2015 Tour of Flanders

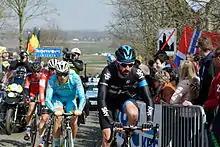
Cyclist Sir Bradley Wiggings leads a small group of riders over a cobbled road section during the race.

The race started with a small delay caused by a farmers' strike. When racing got under way, five riders broke free of the pack after : Jesse Sergent, Damien Gaudin, Ralf Matzka, Matt Brammeier, and Dylan Groenewegen, while Clément Venturini was briefly in the front group as well before dropping back. At Sint-Eloois-Winkel, there was a bonus sprint, in which Brammeier won his body weight of in local beer. Lars Bak and Marco Frapporti were able to bridge the gap to the leaders, creating a group of seven at the front. After of racing, the leaders were about seven minutes clear of the peloton, but the gap started to come down once the riders reached the first climbs.